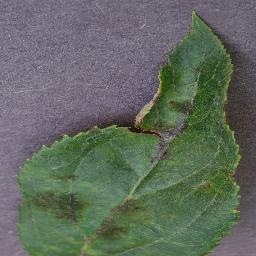
Label: Apple___Apple_scab